Maidan Nezalezhnosti

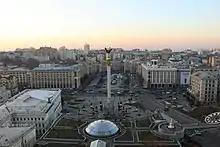
Maidan Nezalezhnosti in 2018

In 2001, as the square was the major center of the "Ukraine without Kuchma" mass protest campaign, the new extensive construction of the area was abruptly ordered by the Kyiv mayor of the time, Oleksandr Omelchenko. The square was fenced off for construction and became inaccessible for the protesters and many observers claimed that the main goal of the project ordered by the city mayor was to disrupt the